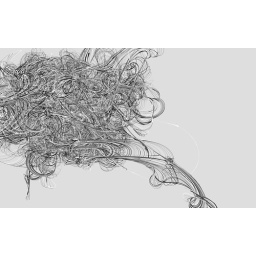
white paper under Processing influence.